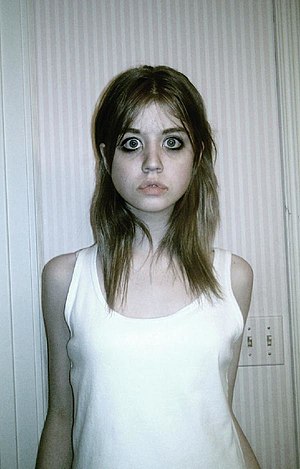
America's Next Top Model / Dommere
Sæson 12-deltager Allison Harvard
America's Next Top Model, er et tv-program, hvor deltagerne kæmper om at blive Amerikas næste supermodel. Showet er lavet af tidligere supermodel og nuværende talkshowvært Tyra Banks, der også har vært, dommer og producer på showet.